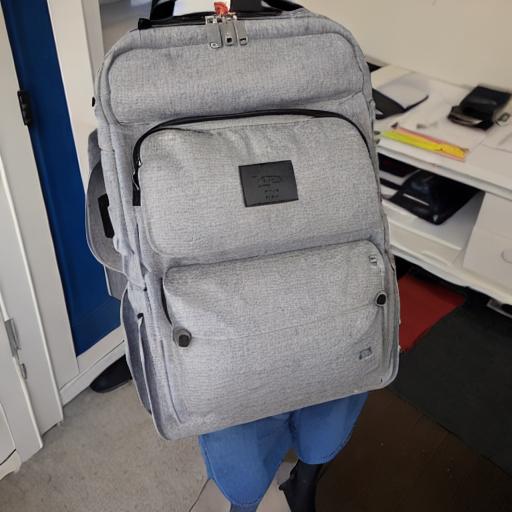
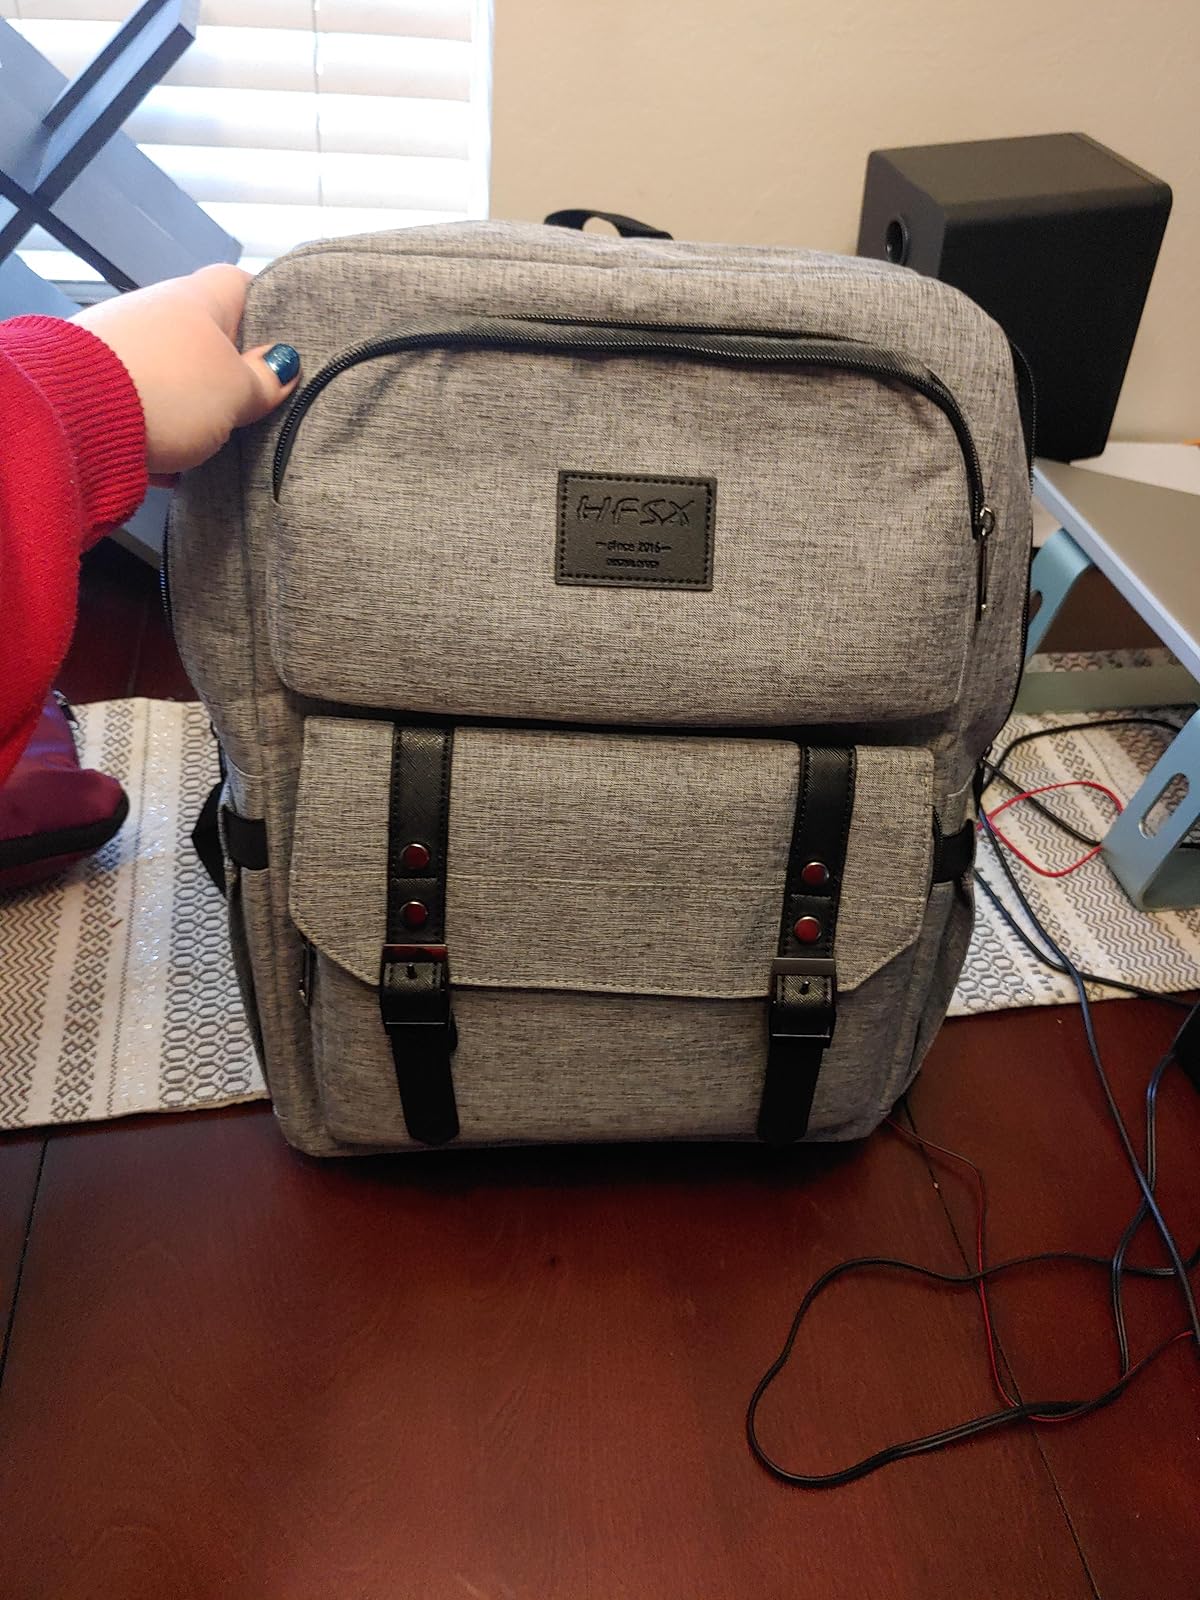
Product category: bag
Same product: no